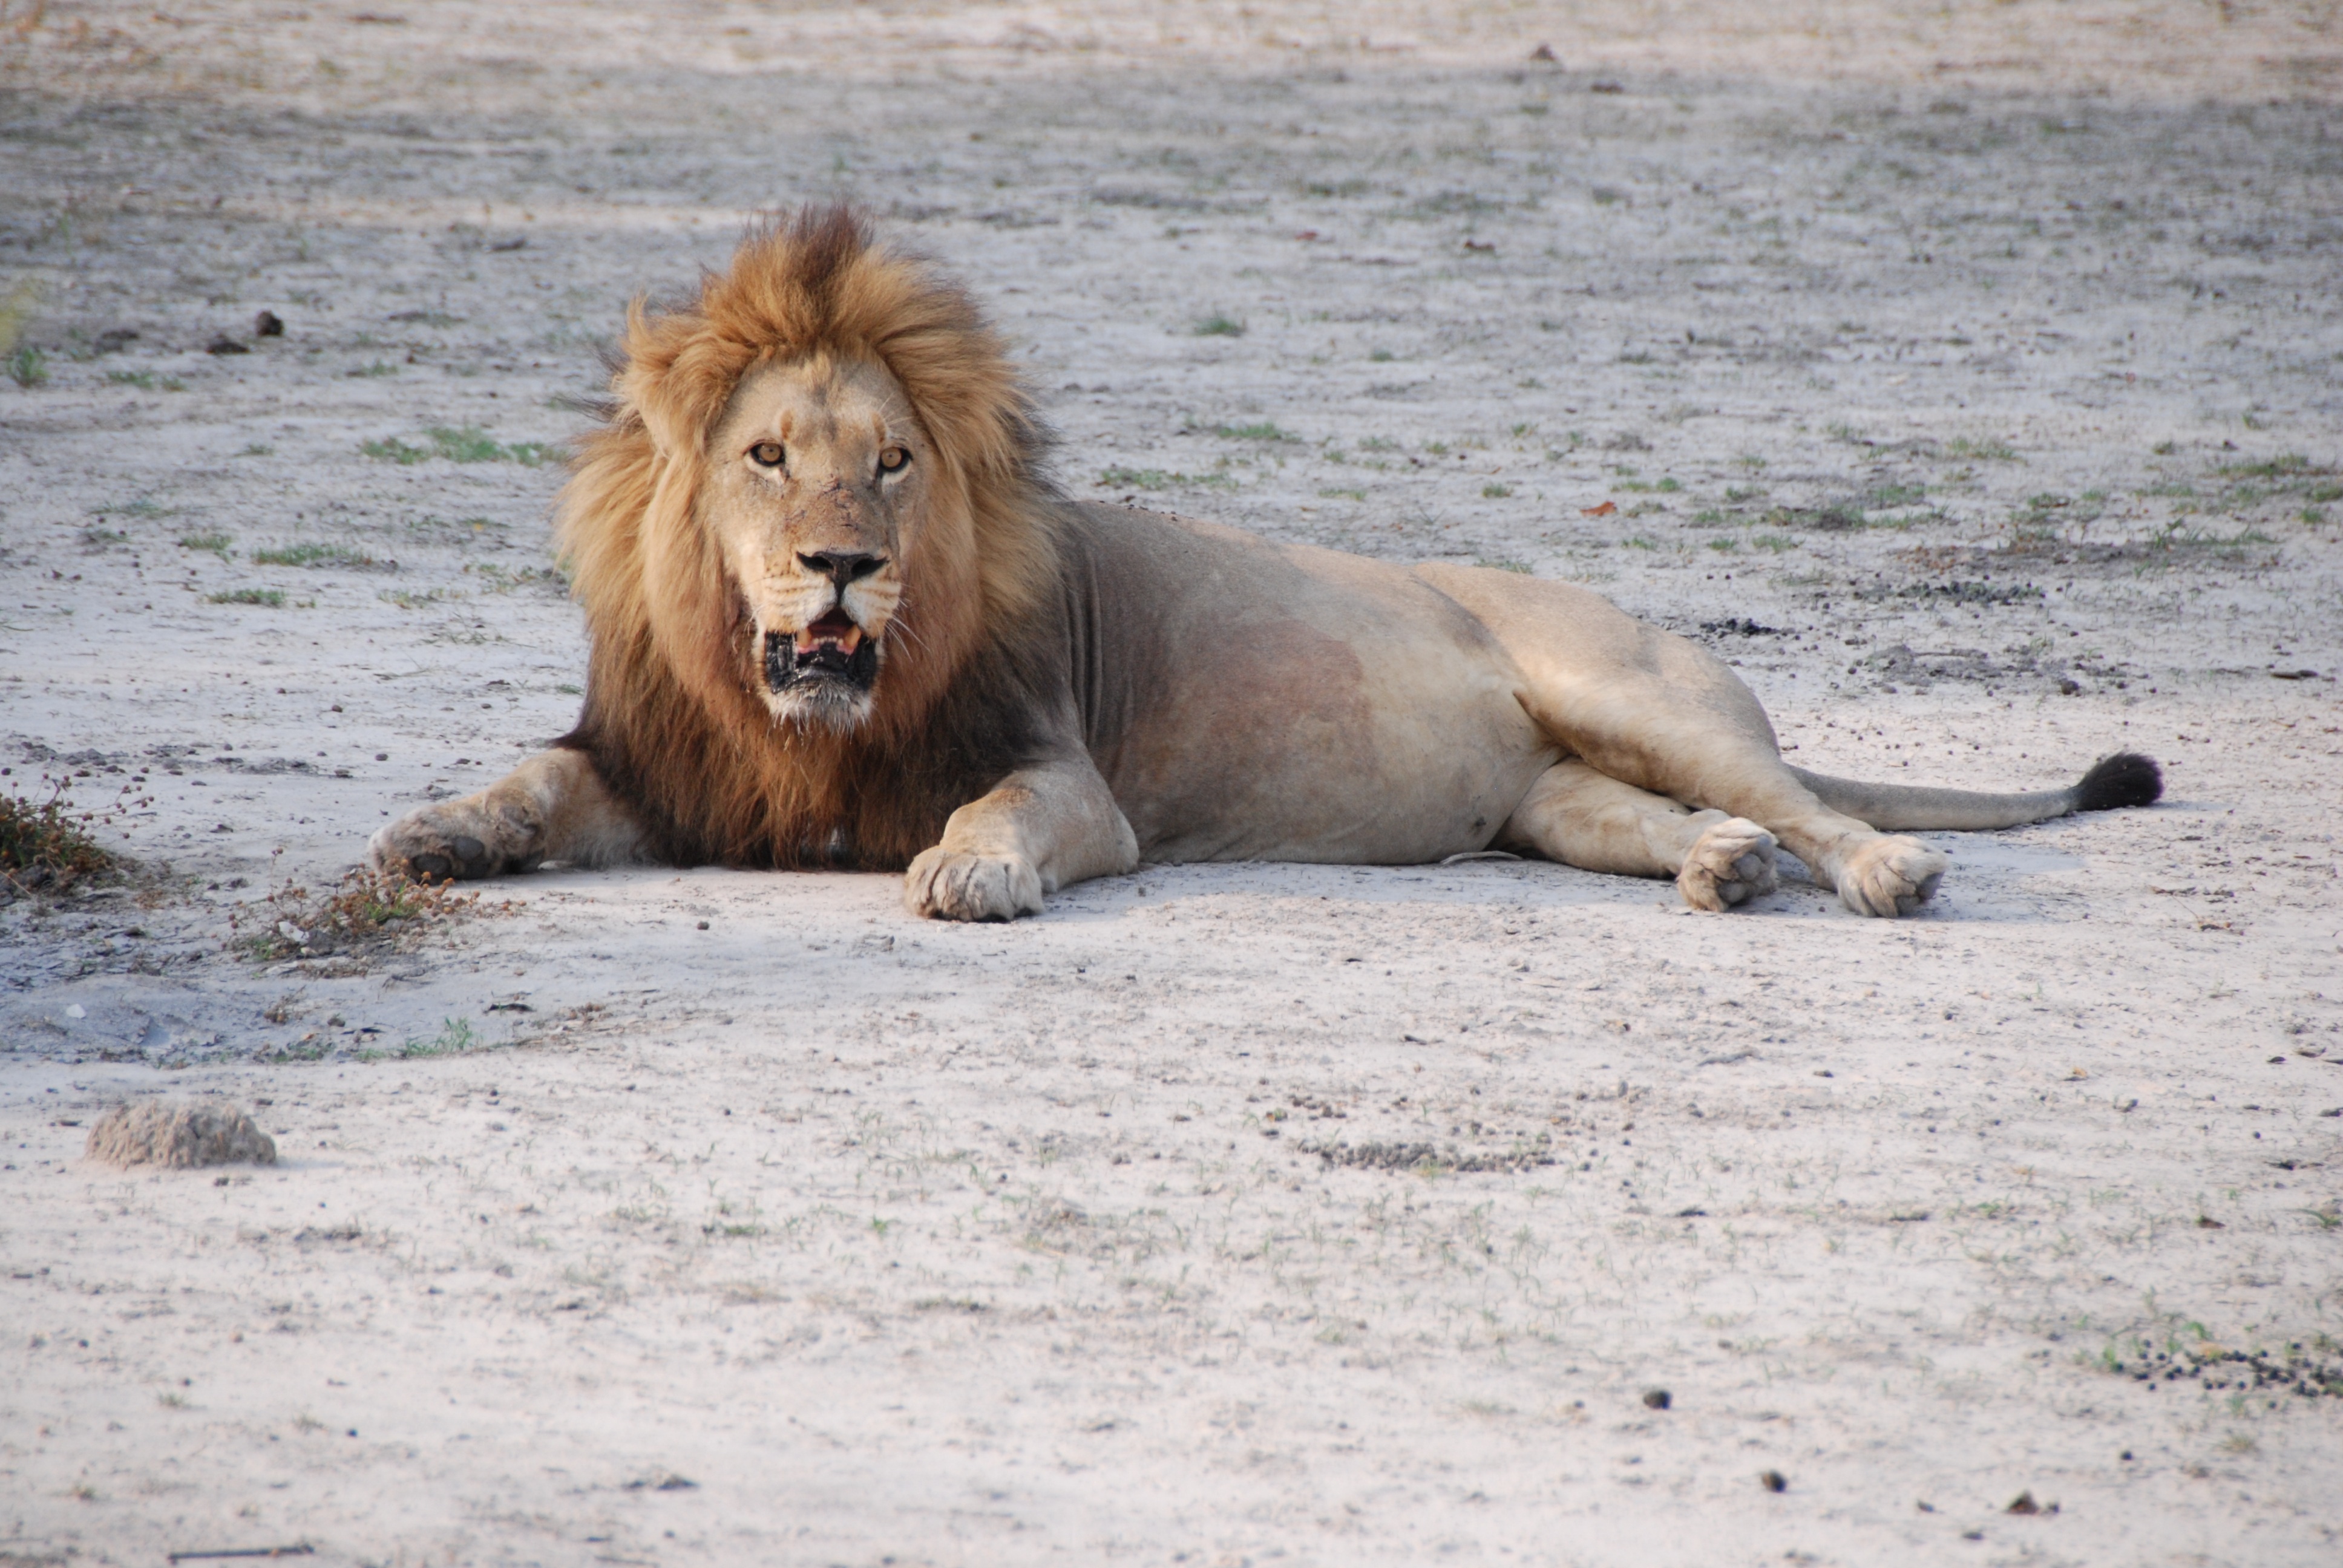
wildlife, zoo, park, mammal, mane, fauna, lion, wild animal, vertebrate, safari, south africa, big cats, cat like mammal